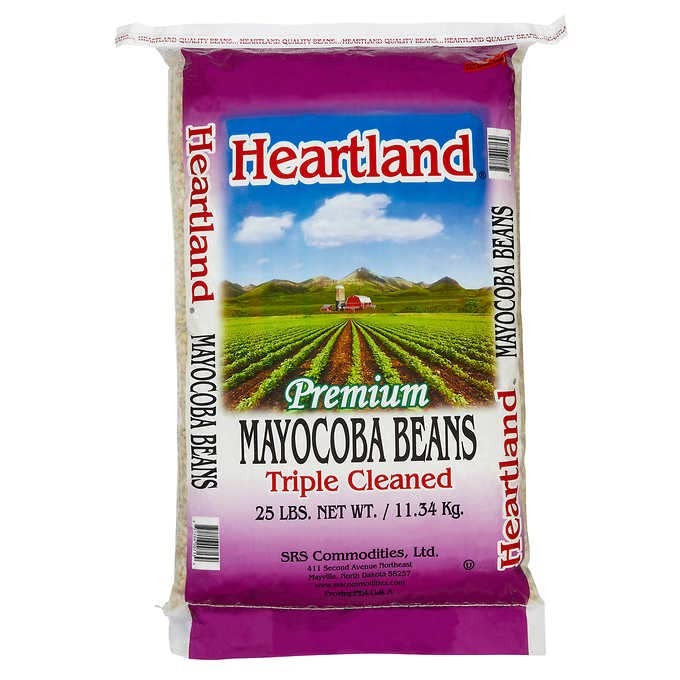
Item Name: Heartland Premium Mayocoba Beans
Value: 400.0
Unit: Ounce

Price: 32.29